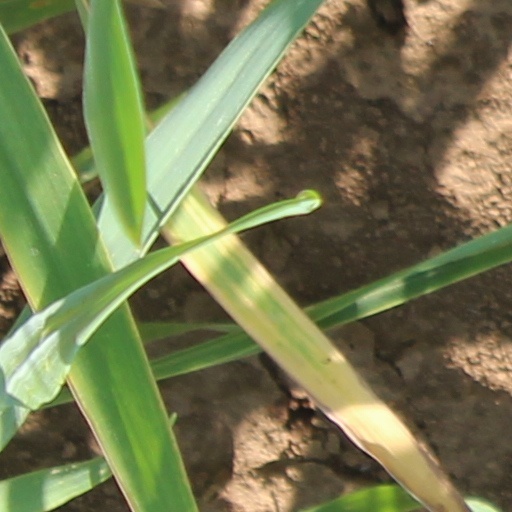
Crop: wheat